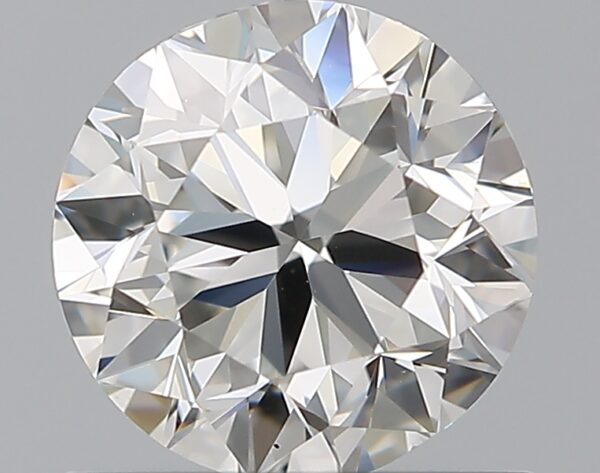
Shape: round
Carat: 0.9
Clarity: VS1
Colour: G
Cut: VG
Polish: EX
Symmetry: VG
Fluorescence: M
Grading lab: GIA
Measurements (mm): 5.95 x 6.03 x 3.87